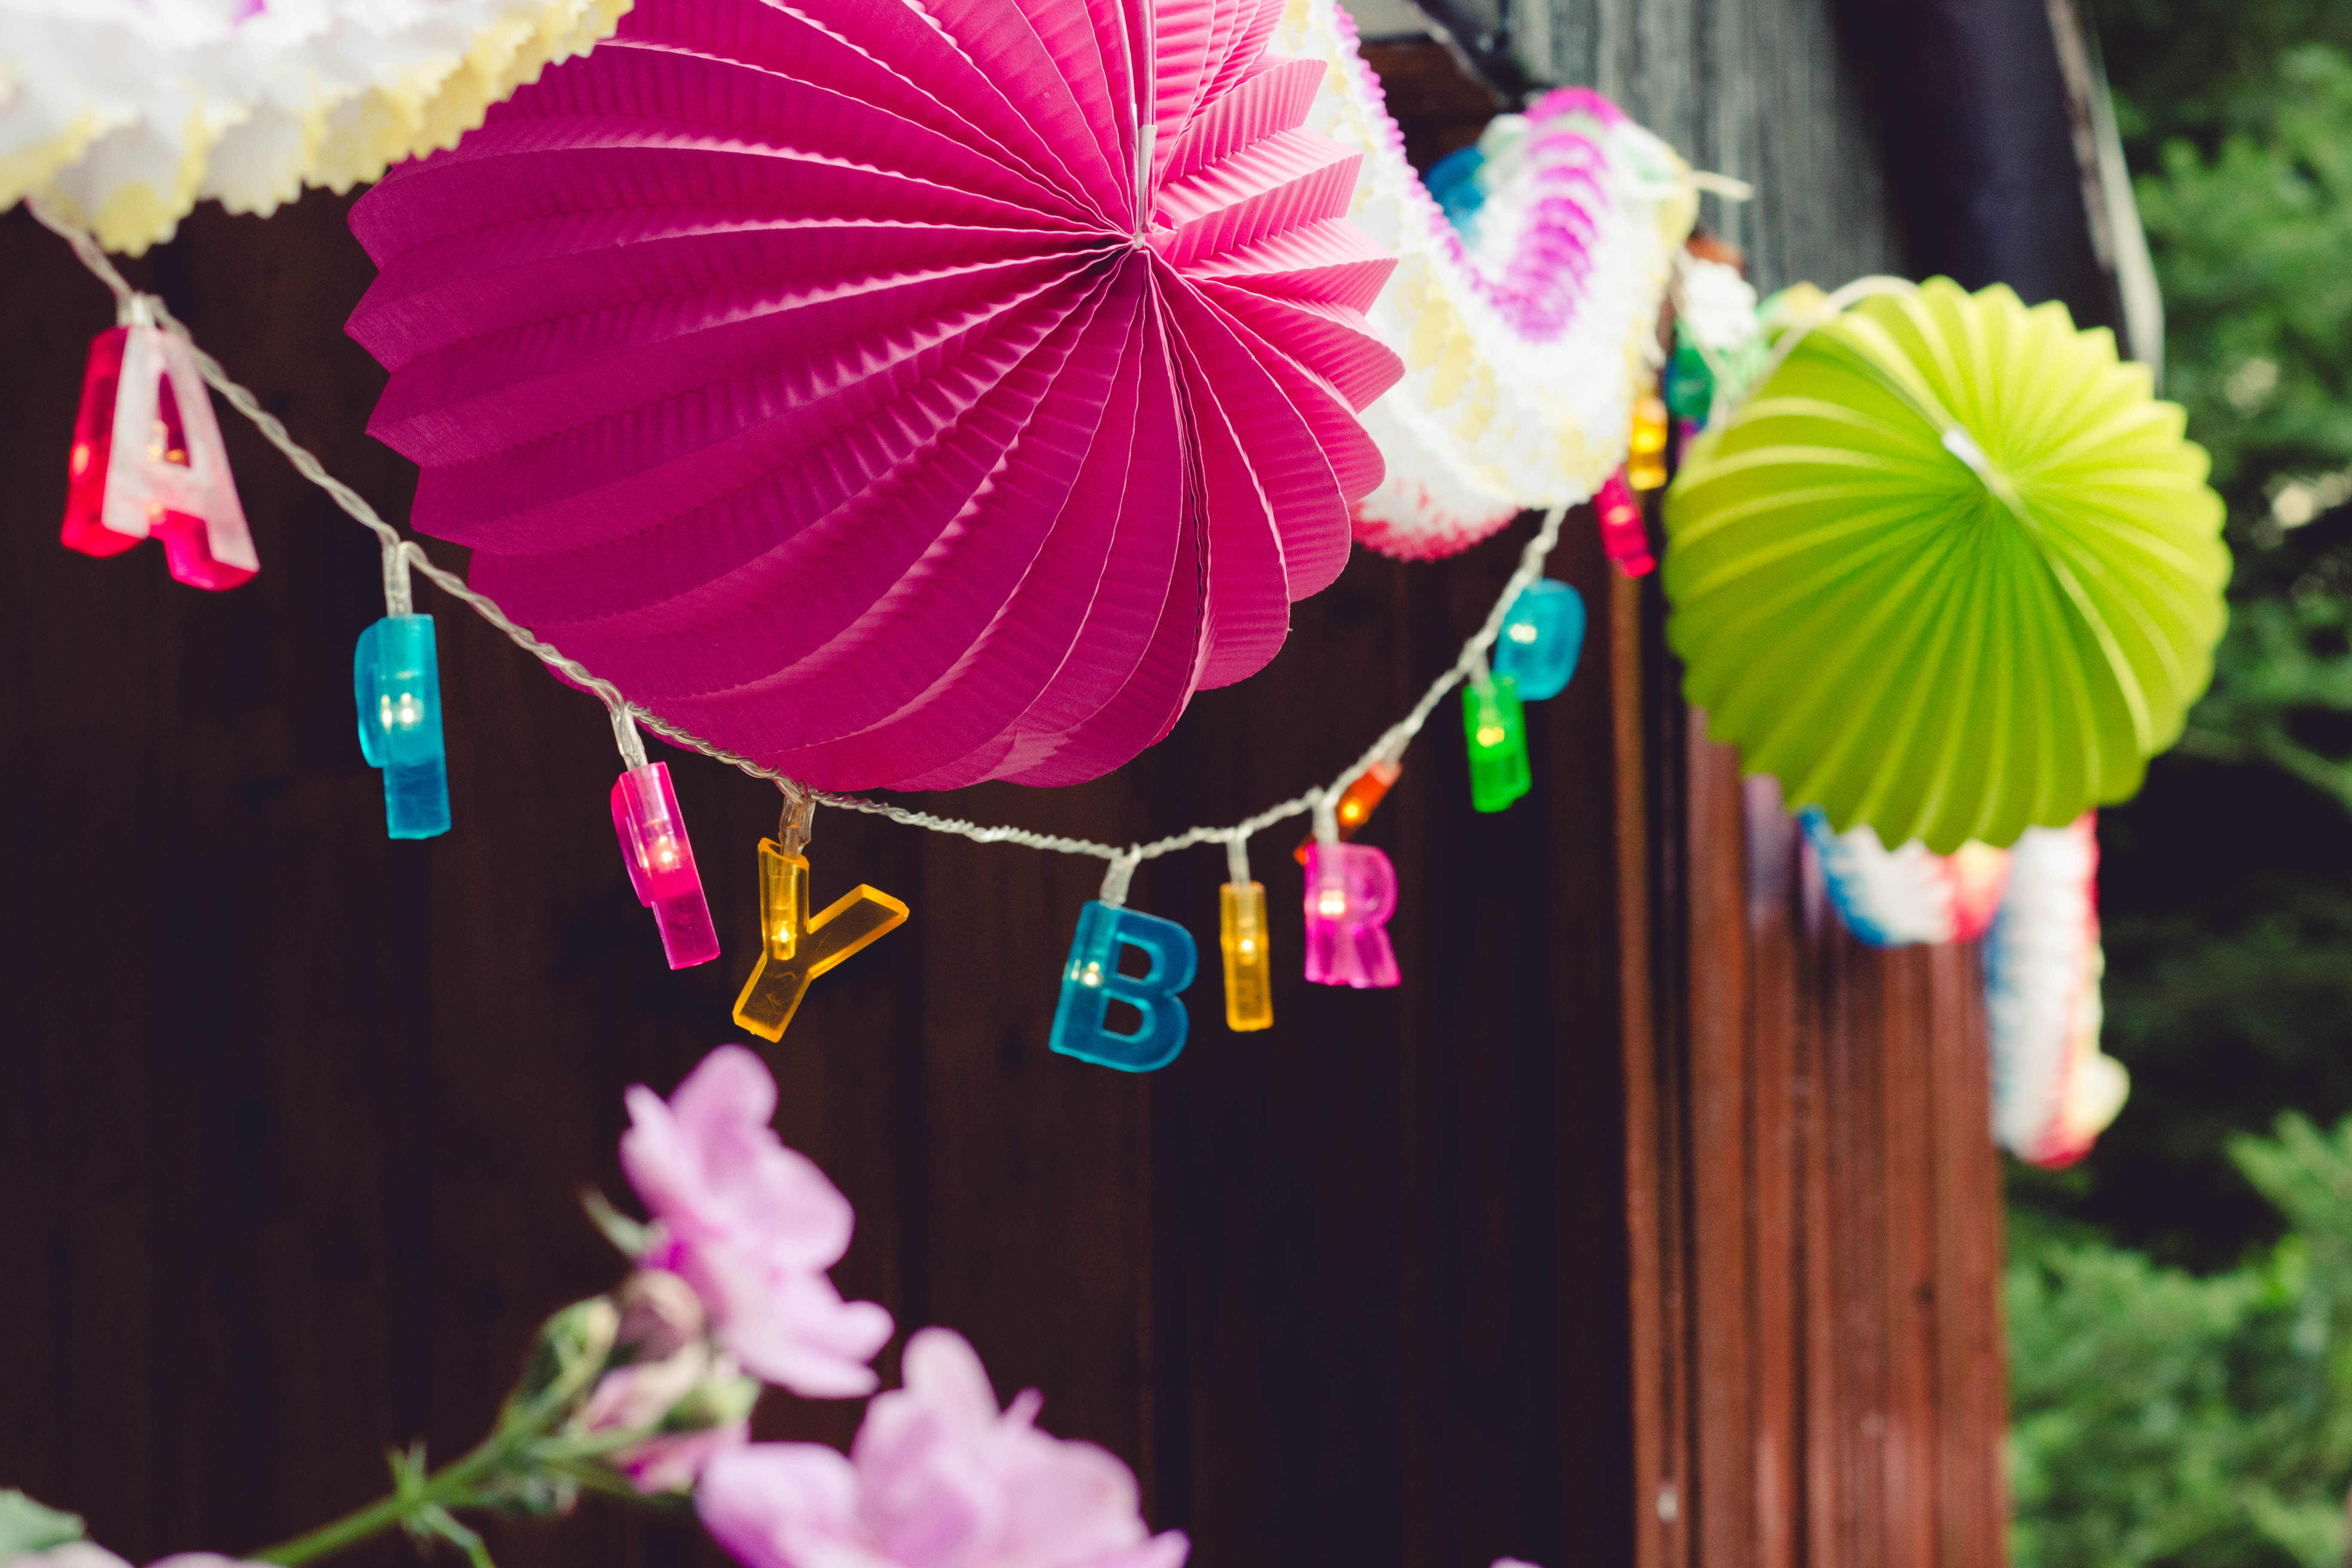
plant, leaf, flower, petal, spring, green, red, color, pink, flora